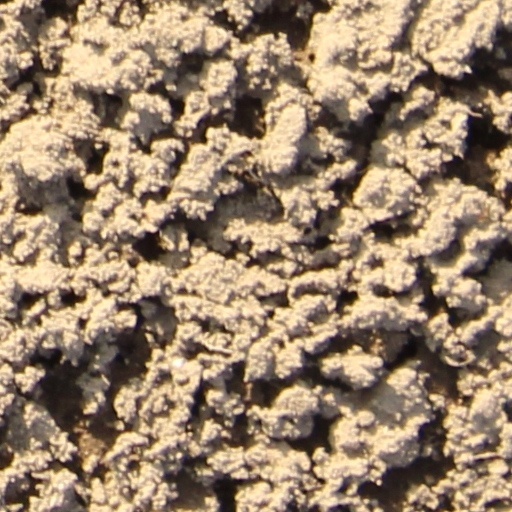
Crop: wheat